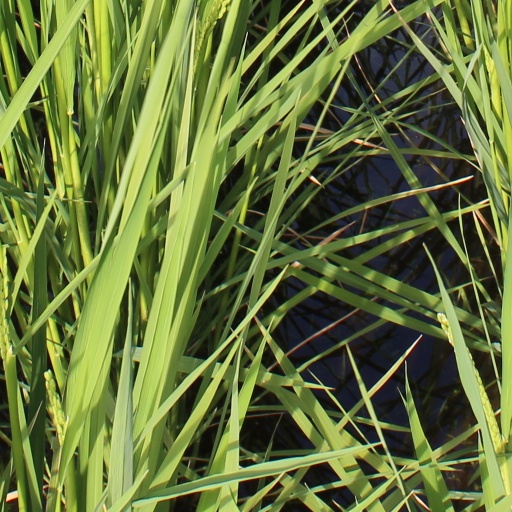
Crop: rice